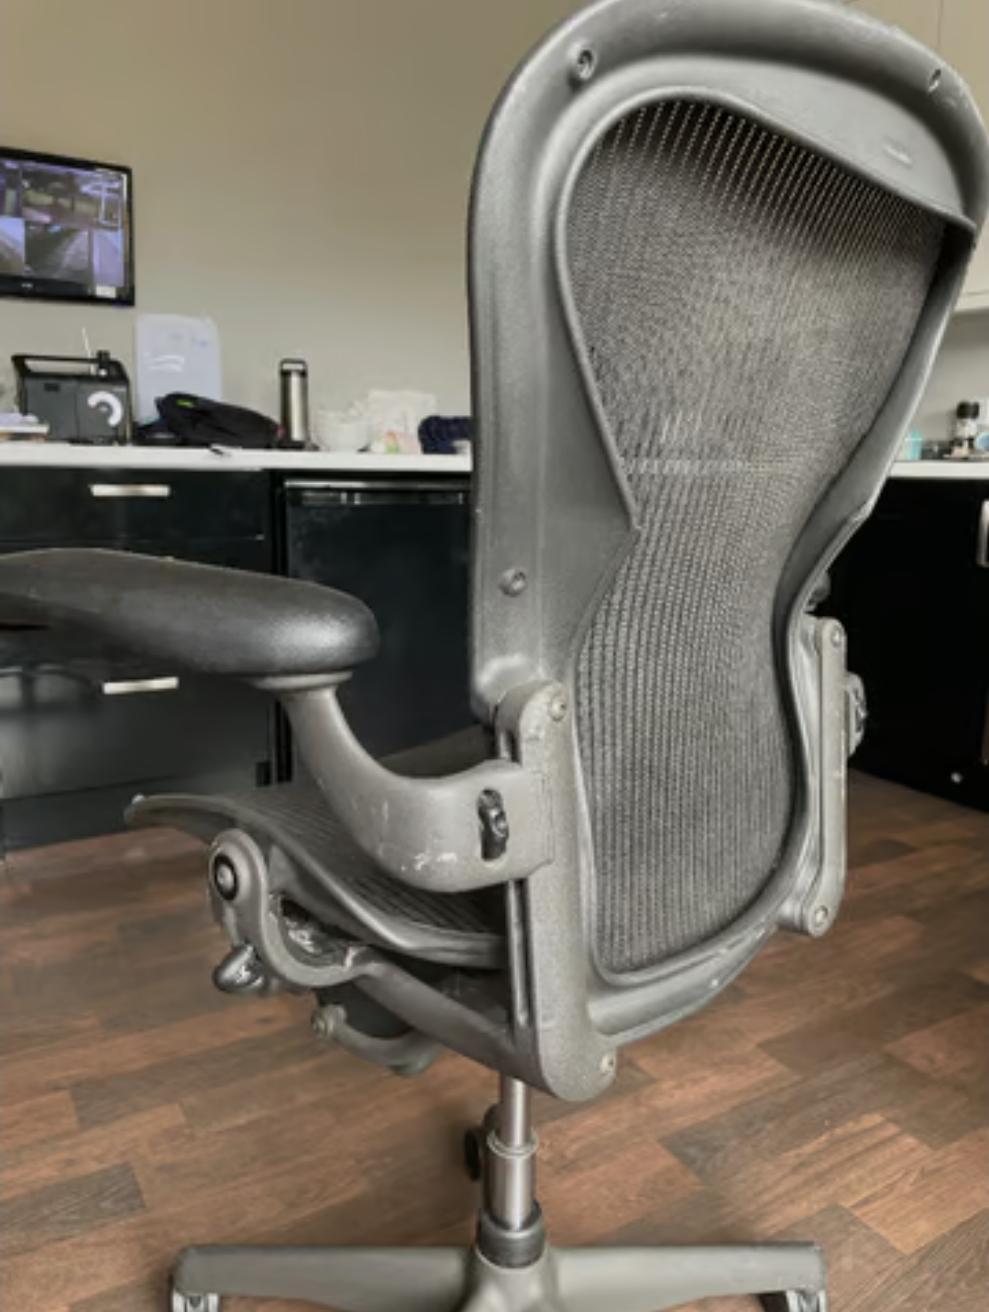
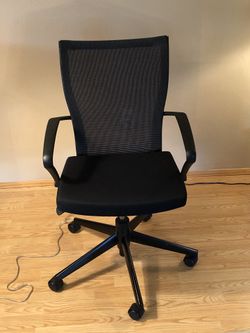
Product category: items_chair
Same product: no